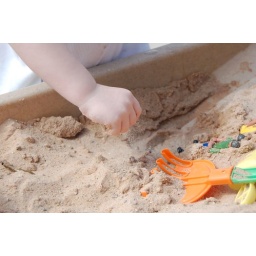
The boy playing outside in his sand &amp;amp; water table. 5/10/06